John Wayne Airport

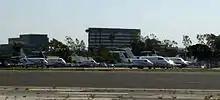
Private jets on the apron at John Wayne Airport at Atlantic Aviation

In 1990, the Thomas F. Riley Terminal opened. The aging Eddie Martin Terminal was replaced with a modern facility. The new facility included 14 loading bridges, four baggage carousels, wide-open spaces and distinct roadside arrival and departure levels. In 1994, the then-unused Eddie Martin Terminal was demolished.